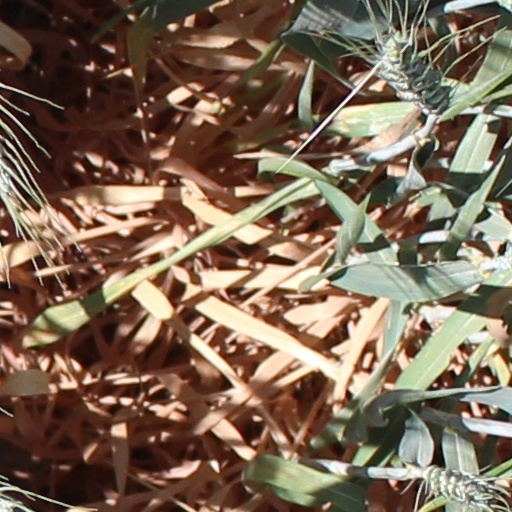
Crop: wheat